Wensleydale Railway

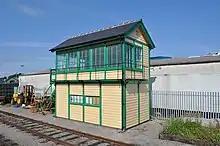
The ex Great Eastern Railway signal box at Leeming Bar. This was formerly the signal box at

The Wensleydale Railway Association (WRA) was formed in 1990 with the main aim of restoring passenger services. When British Rail decided to try to sell the line between Northallerton and Redmire following cessation of the quarry trains to Redmire, the WRA decided to take a more proactive role and aimed to operate passenger services itself. The Ministry of Defence (MoD) had an interest in using the line between Northallerton and Redmire to transport armoured vehicles to/from Catterick Garrison. The MoD paid for repairs and restoration of the line and the installation of loading facilities at Redmire, and did not object to WRC taking over the line. A trial train ran in November 1993 and full MoD operations started in July 1996. These military transport trains continue to this day.